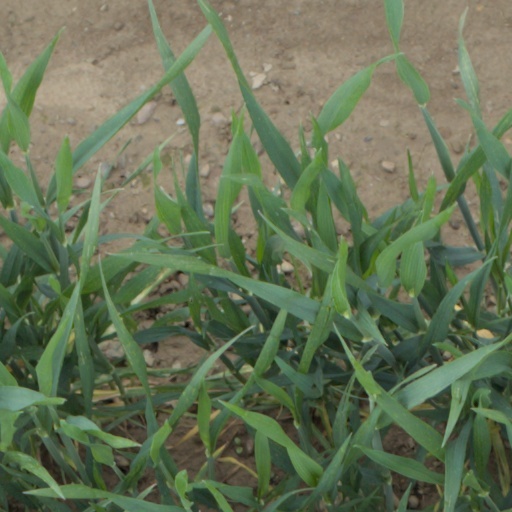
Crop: wheat